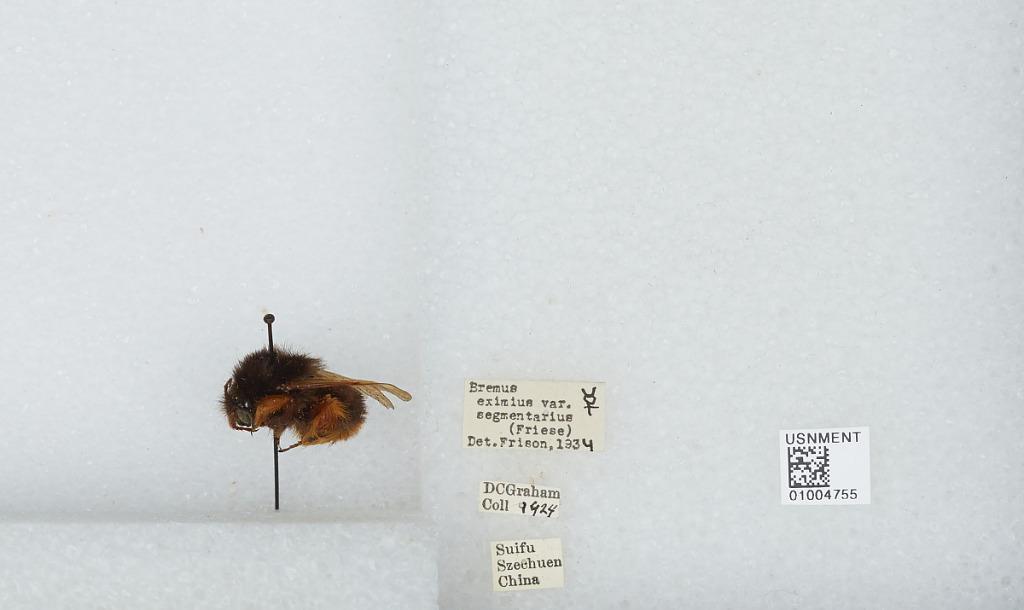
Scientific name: Bombus (Rufipedibombus) eximius Smith
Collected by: D. Graham
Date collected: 1924--
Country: China
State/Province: Sichuan
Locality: Yibin
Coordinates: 28.77, 104.62
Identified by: Frison